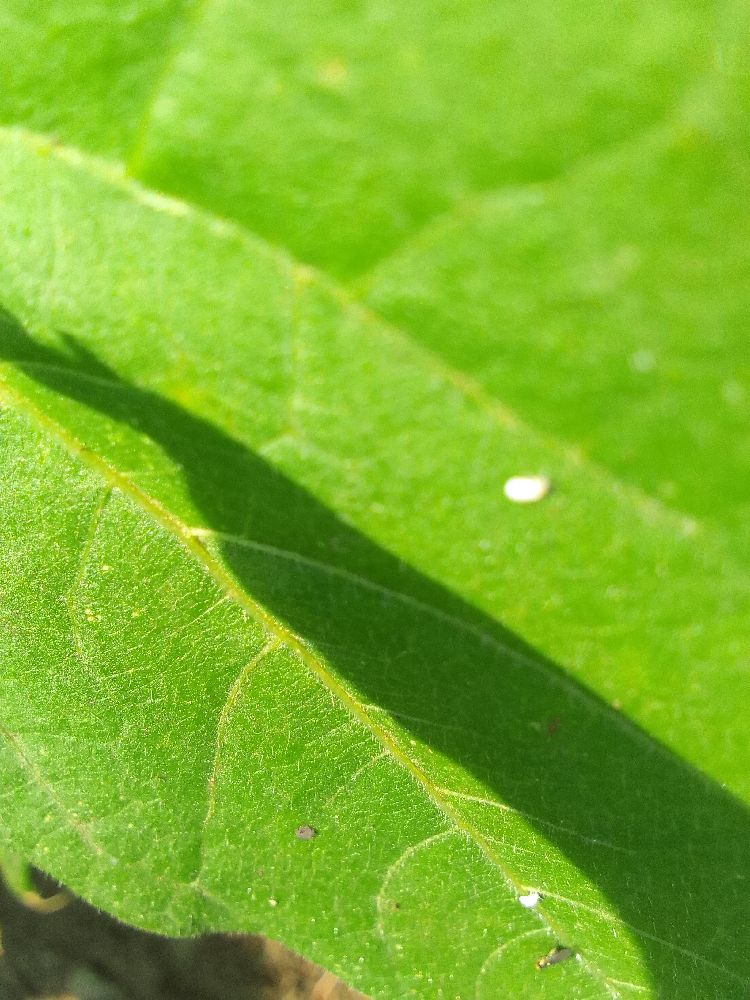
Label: healthy